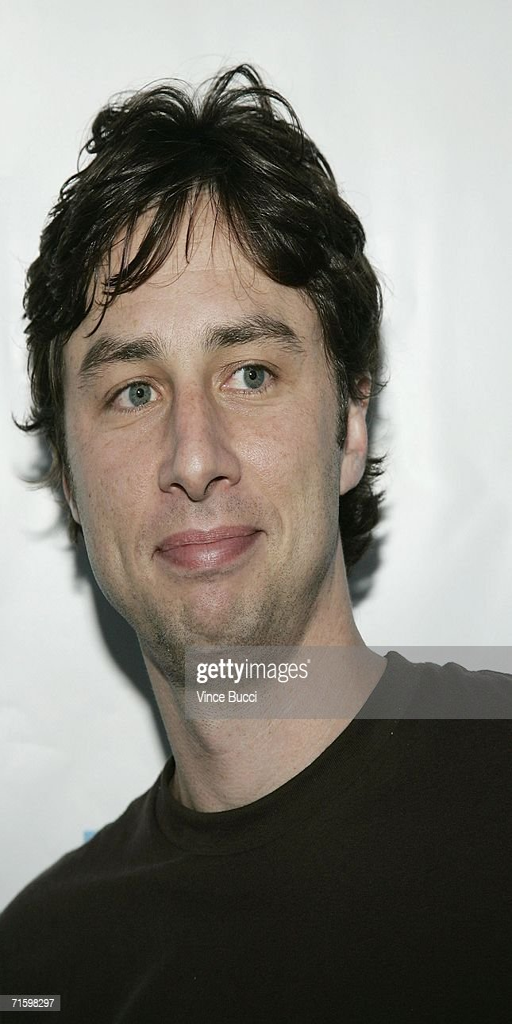
actor attends the listening party for soundtrack at privilege .